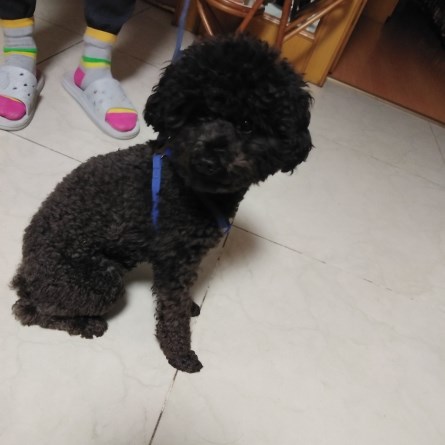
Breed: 7449-n000128-teddy